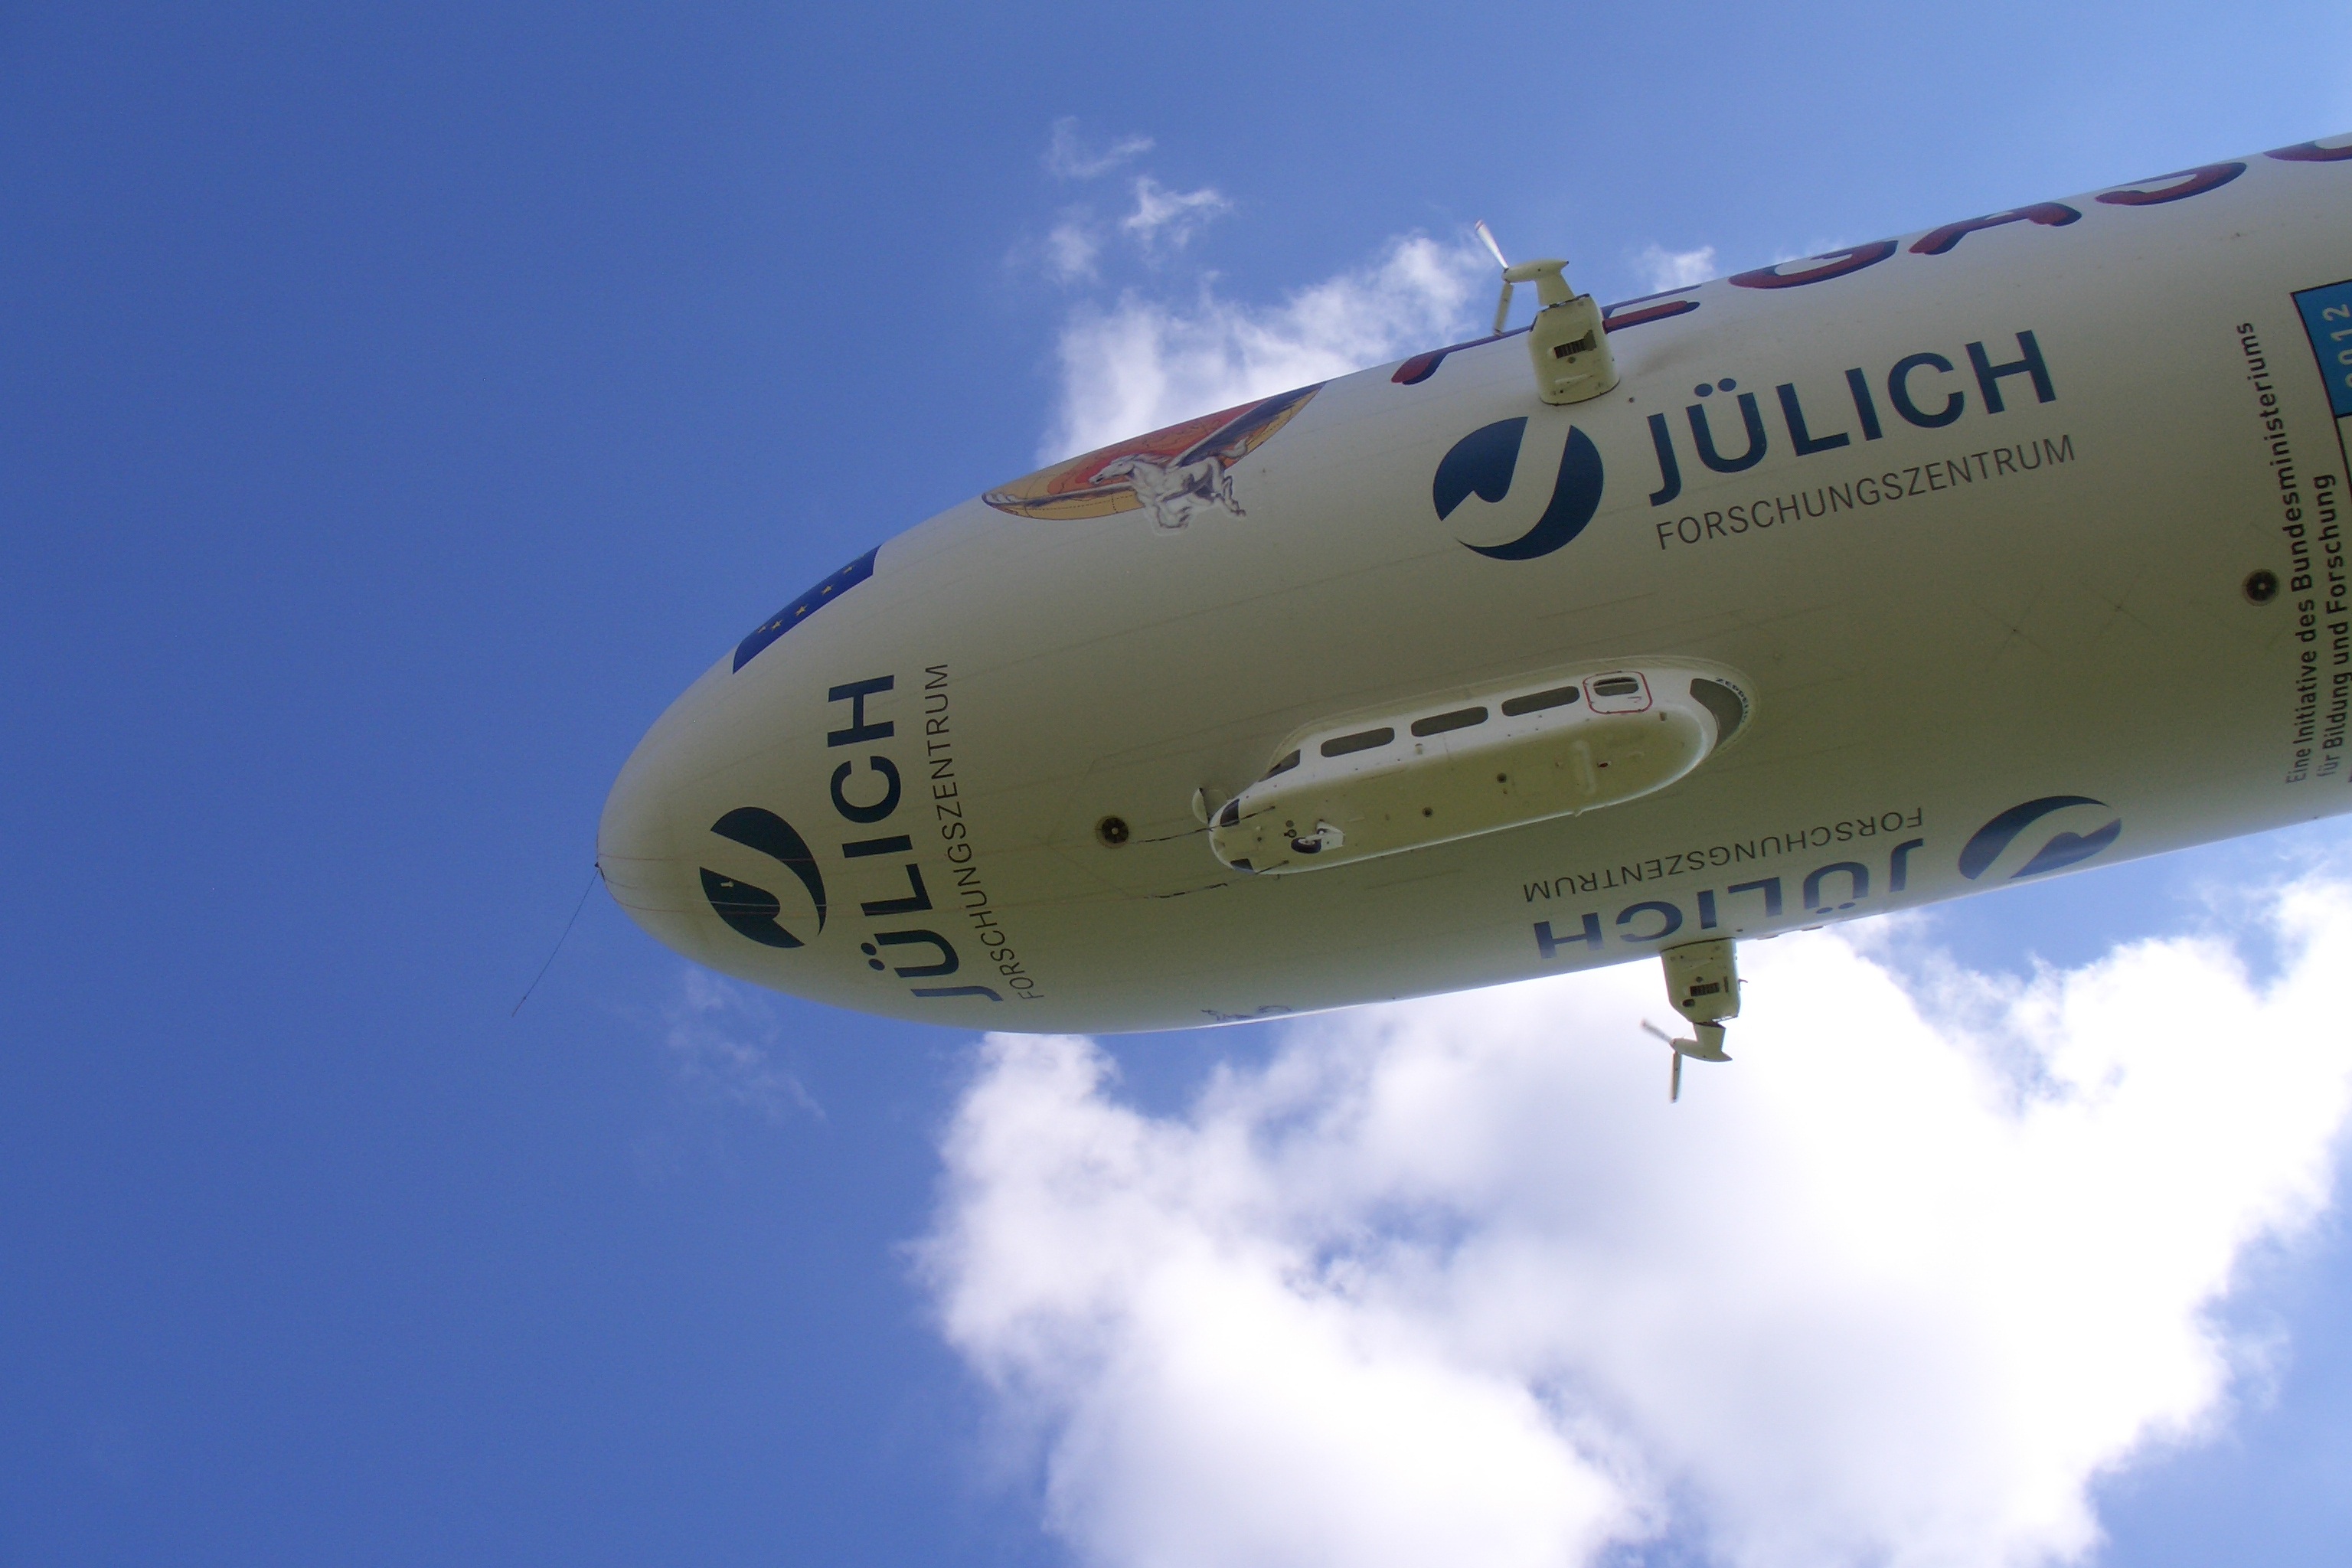
wing, airplane, aircraft, vehicle, airline, aviation, flight, airliner, airbus, airship, takeoff, blimp, zeppelin, friedrichshafen, air force, jet aircraft, boeing 777, air travel, atmosphere of earth, wide body aircraft, aerospace engineering